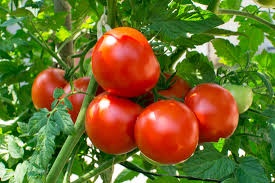
Label: tomato